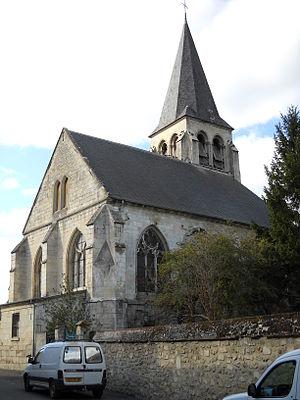
L'église de Neuilly-sous-Clermont, Oise, France.
L'église Notre-Dame et saint-Fiacre est une église catholique paroissiale située à Neuilly-sous-Clermont, dans le département de l'Oise, en région Hauts-de-France, en France. Elle succède à une chapelle du milieu du XIIᵉ siècle, dont la façade a été conservée. La fondation de la paroisse remonte au XIIIᵉ siècle, et le chœur-halle gothique à trois vaisseaux de deux travées a été construit à cette époque. Certaines fenêtres ont été pourvues d'un remplage rayonnant. La nef a été reconstruite après la guerre de Cent Ans et voûtée d'ogives dans le style flamboyant, ce qui a nécessité une subdivision entre nef et collatéral moyennant trois grandes arcades. Le clocher se dresse au-dessus de la travée nord-ouest du chœur-halle, et se remarque par son élégante flèche. L'église a été classée aux titre des monuments historiques par arrêté du 28 août 1933. Son histoire reste mal connue et l'on ne sait guère plus qu'un prieuré-cure y était attaché jusqu'à la Révolution française.